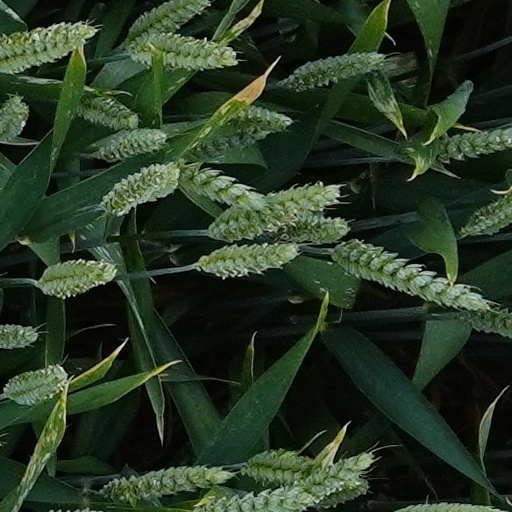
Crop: wheat